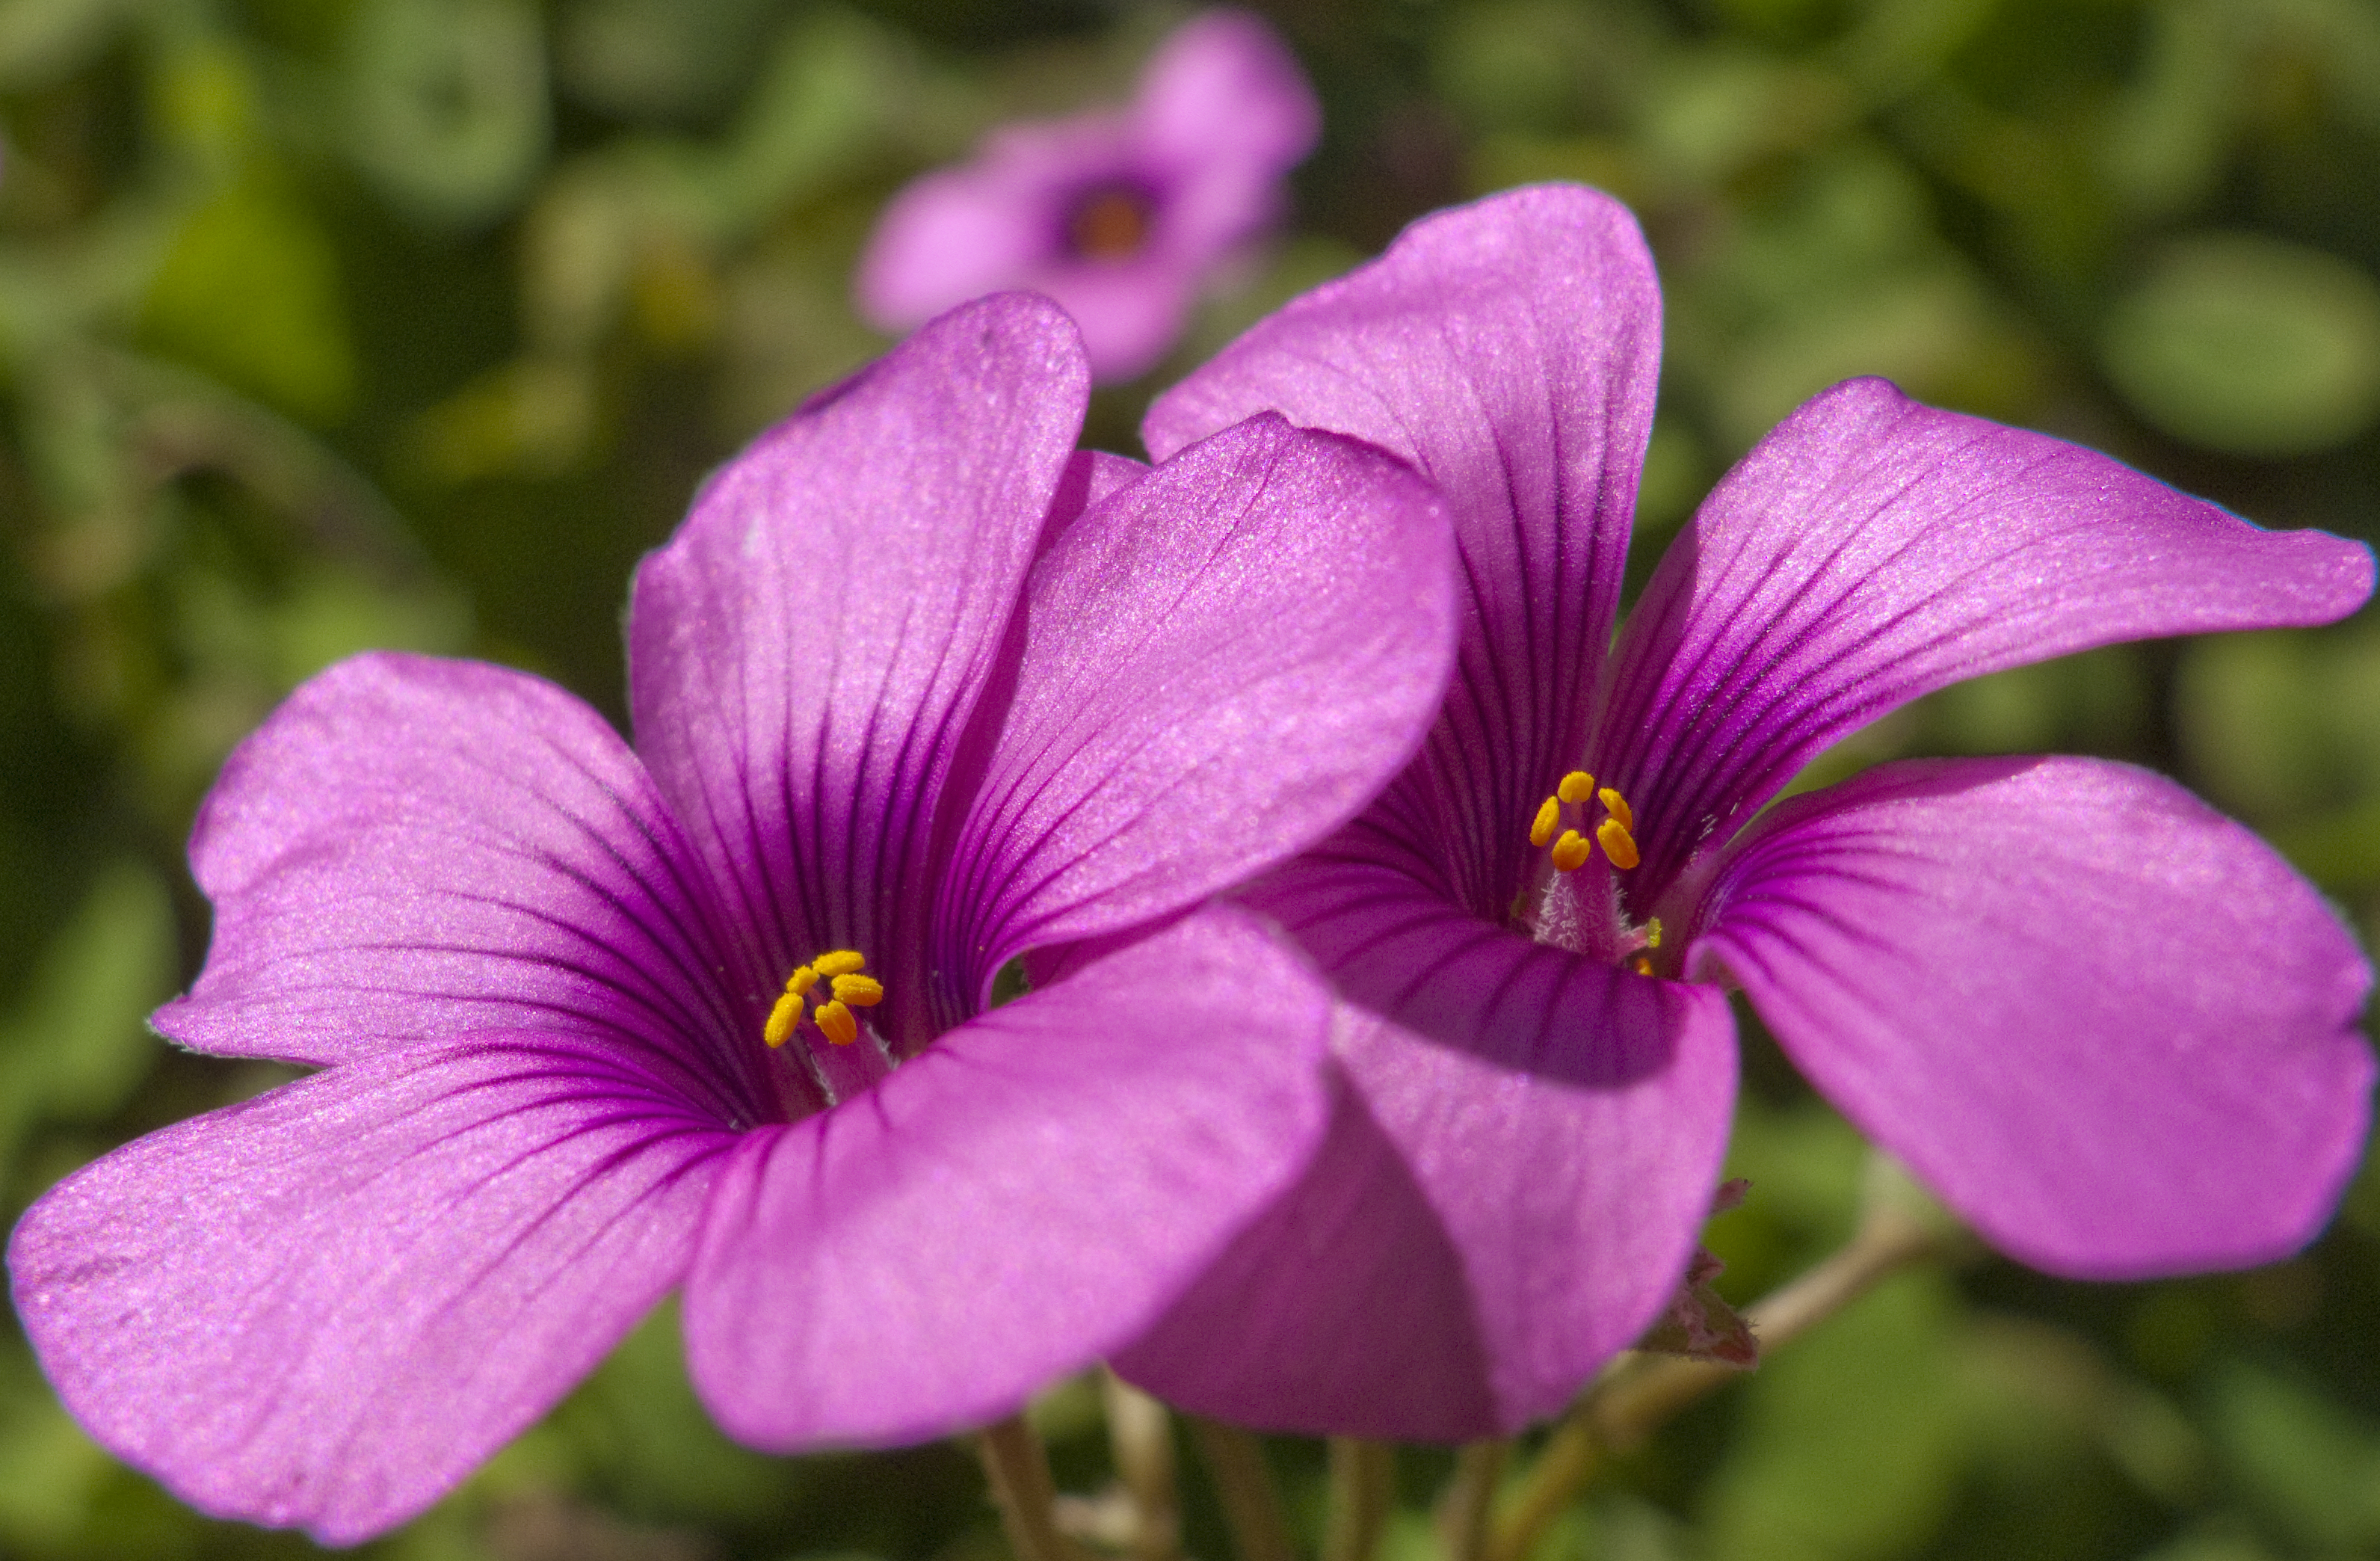
blossom, plant, flower, petal, high, botany, flora, wildflower, close up, eye, hires, viola, hi, res, resolution, g10, oxalis, articulata, macro photography, pansy, flowering plant, annual plant, land plant, violet family